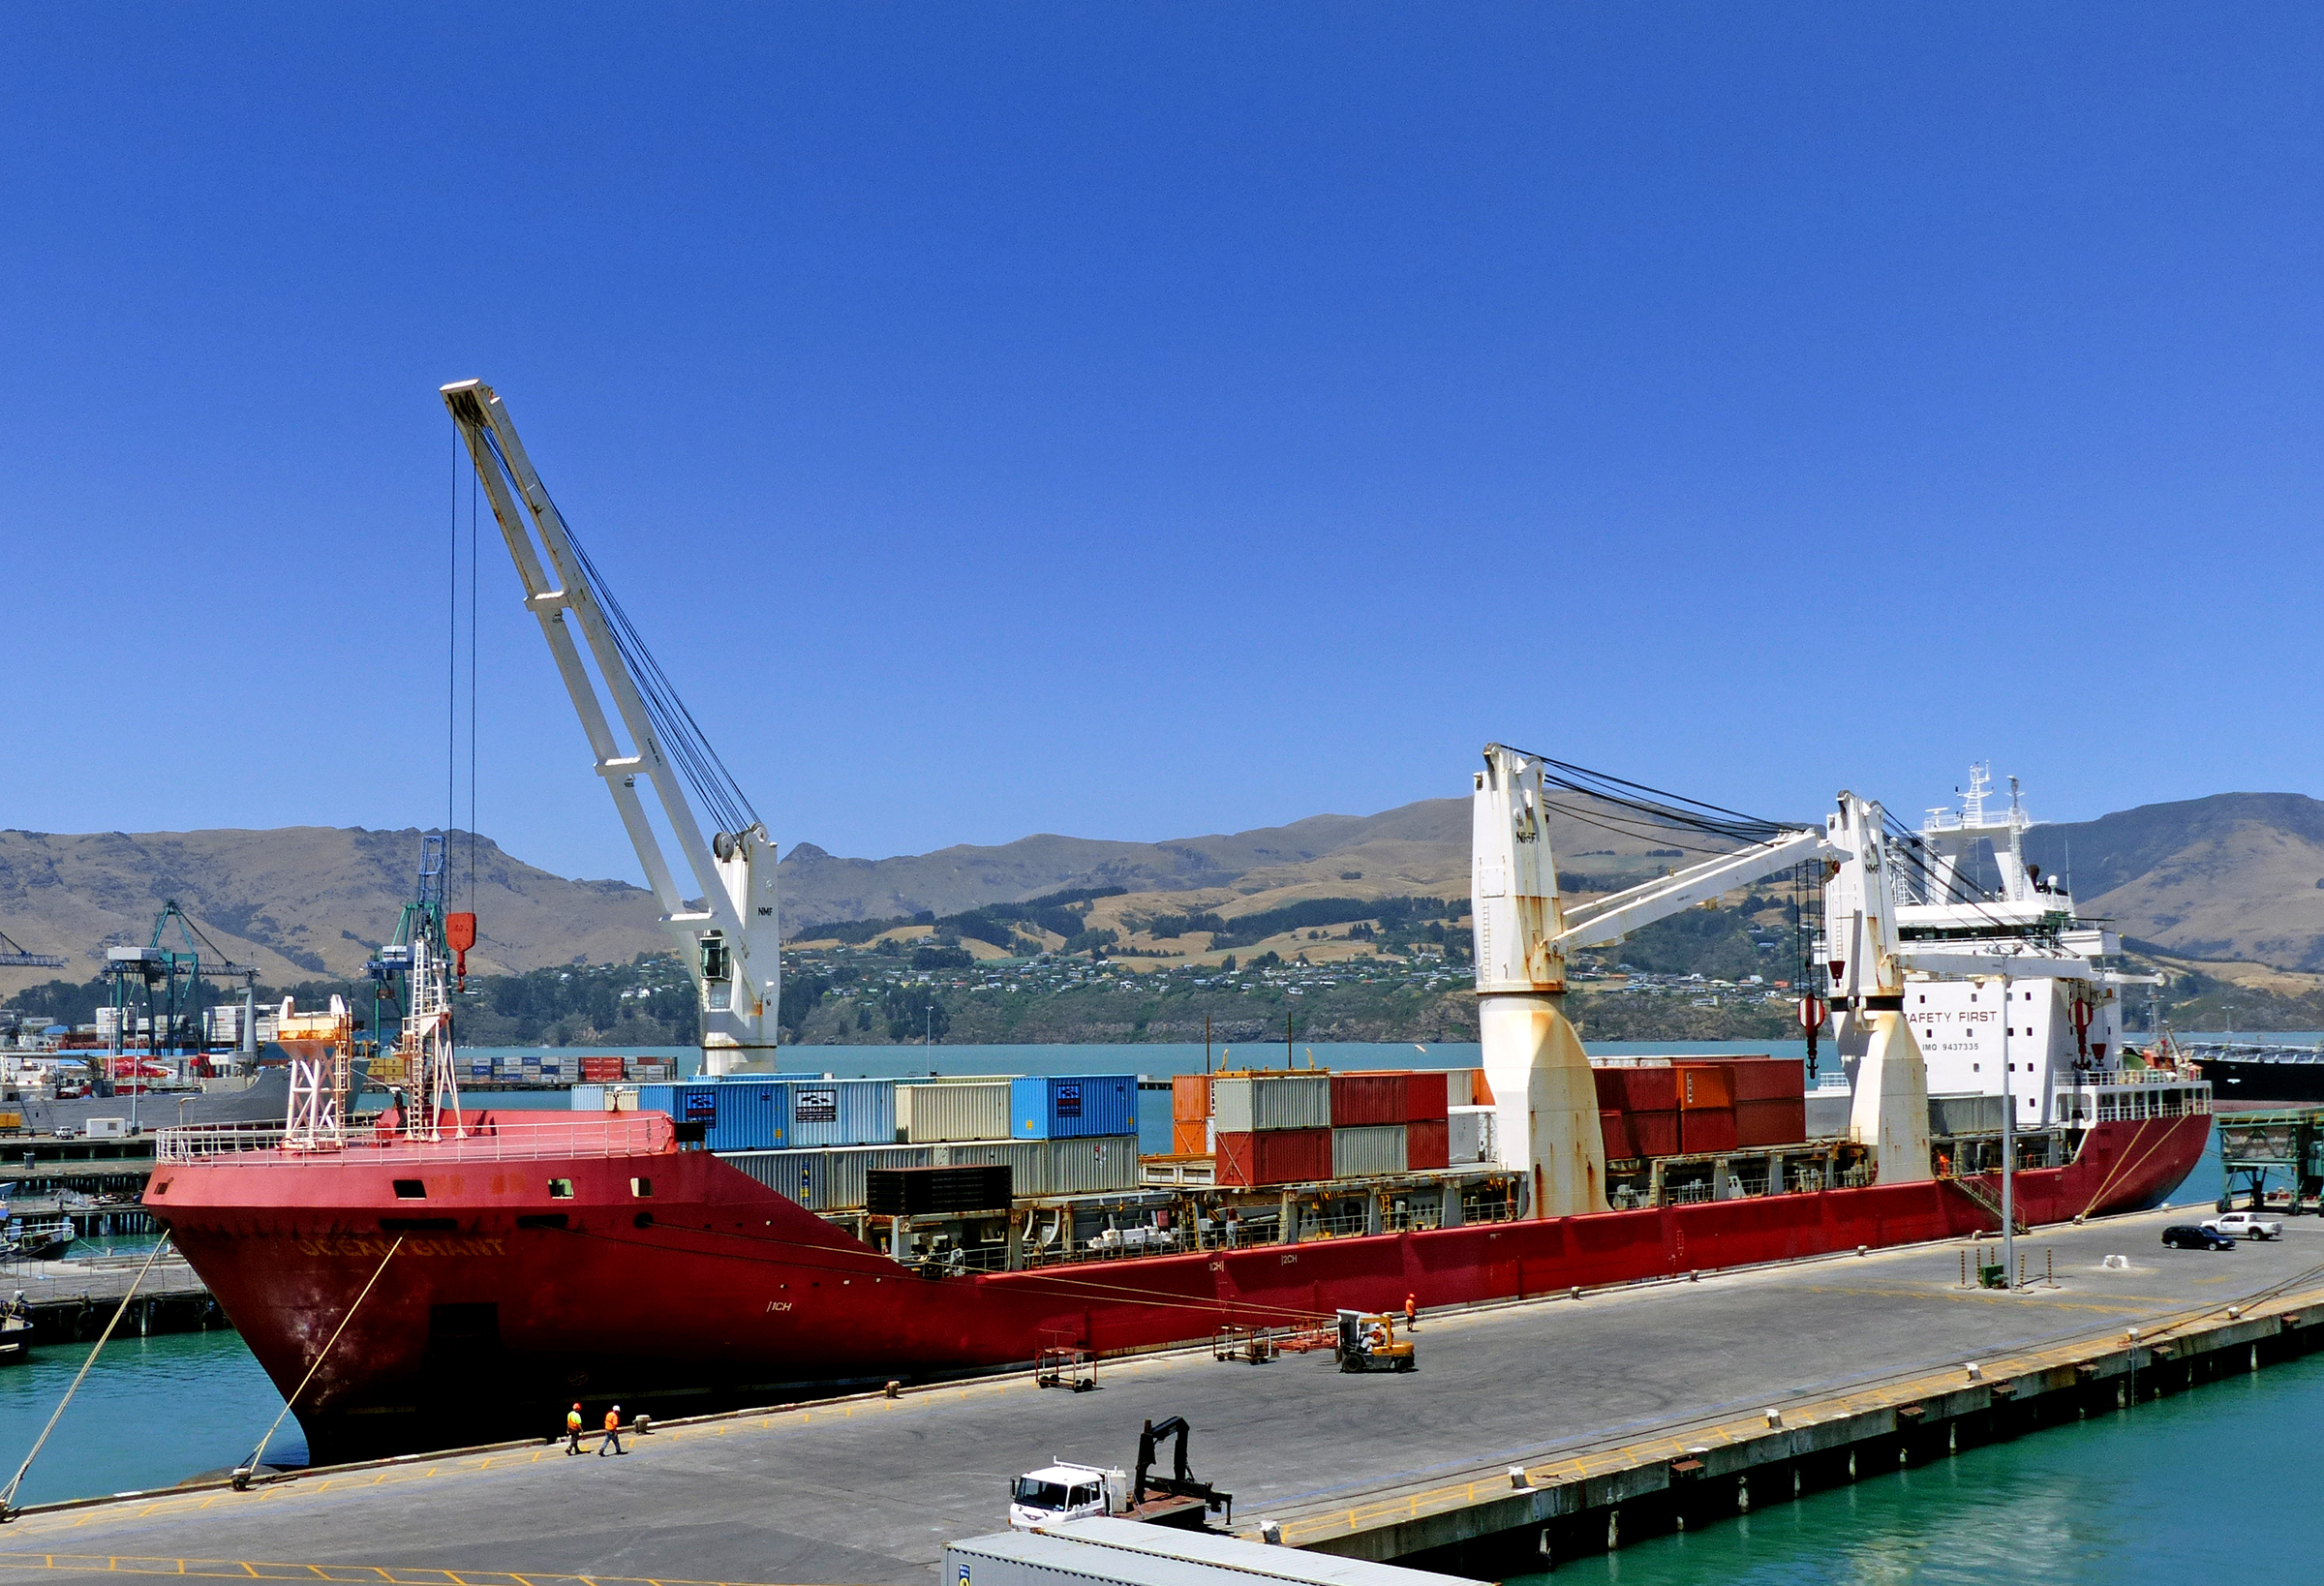
sea, ocean, boat, ship, vehicle, harbor, port, cargo ship, waterway, ferry, publicdomain, infrastructure, cargo, channel, shipping, portlyttleton, lumixfz200, tugboat, watercraft, oceangiantvessel, general, container ship, fishing vessel, freight transport, tank ship, bulk carrier